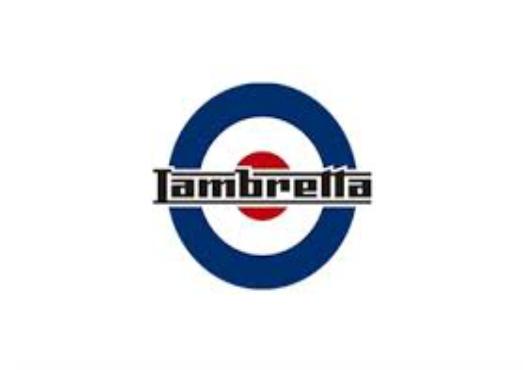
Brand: lambretta
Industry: Transportation